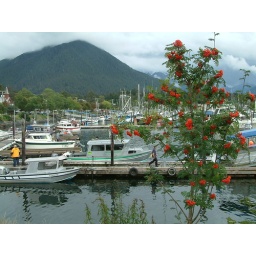
Far more boats than cars in these small Alaskan coastal towns.